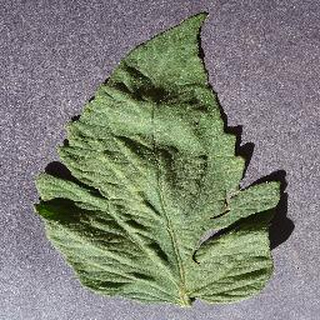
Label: healthy_tomato